PSECU

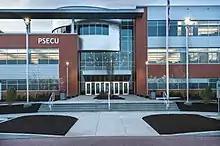
PSECU headquarters in Harrisburg, Pennsylvania

PSECU (also known as Pennsylvania State Employees Credit Union) is a state-chartered credit union headquartered in Harrisburg, Pennsylvania. PSECU is a not-for-profit financial entity that serves more than 480,000 members and manages over $7.5 billion in assets. Deposits by the members are regulated and insured by National Credit Union Administration (NCUA).